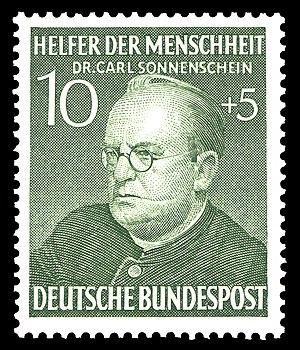
Cette liste recense les personnalités figurant sur les timbres-poste d'Allemagne fédérale, de la République Démocratique d'Allemagne, des diverses zones d'occupation alliées, de la Sarre, du Troisième Reich, de la République de Weimar, de l'Empire Allemand ainsi que des divers petits royaumes qui l'ont précédé.